Marty Pottenger

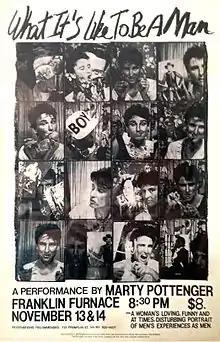
Pottenger's What It's Like to Be a Man poster.

Since 1995, Pottenger has been invited by Theater, Dance, History and English Departments to lecture and teach workshops on Community Performance Theory & Practice including: Williams College, Emerson College, Virginia Tech, Dartmouth, University of Texas at Austin, University of Massachusetts Amherst, Jacob's Pillow, SFSU, San Francisco Art Institute, Mount Holyoke, Roanoke College, University of Kansas, School for Visual Arts, Dickinson College, George Mason University, Mills College and SUNY Albany, and SUNY Purchase. In 2002, the University of Roma, Sapienza held a Symposium on Pottenger's work, which included performance workshops, lectures by professors, and a performance of City Water Tunnel #3.